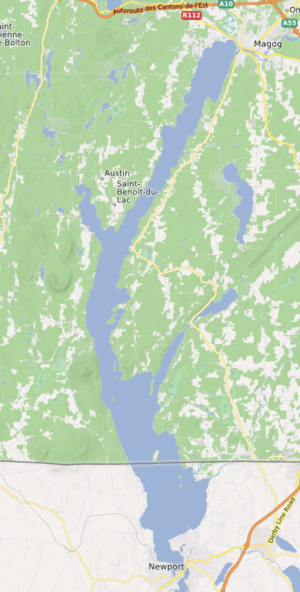
carte réalisée sur umap This map was created from OpenStreetMap project data, collected by the community. This map may be incomplete, and may contain errors. Don't rely solely on it for navigation.
Le lac Memphrémagog est un lac traversé par la frontière entre le Canada et les États-Unis. Côté canadien, il est situé dans la région de Magog en Estrie, au Québec. Côté américain, il dépend de l'État du Vermont.